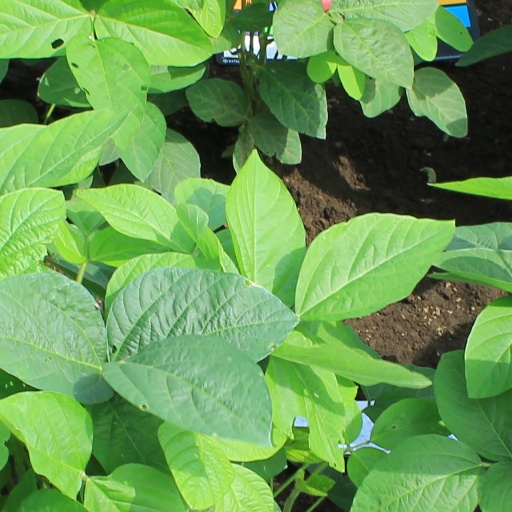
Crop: soybean